La Bastida de les Alcusses

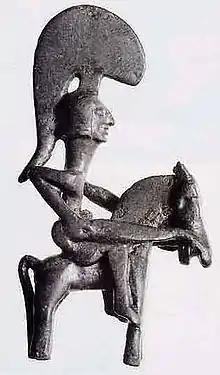
The Guerrero de Mogente (7.3 cm), a bronze votive discovered in 1931 by Vicente Espí while working in Department 218. (Bastida de les Alcusses)

The inhabitants of la Bastida lived in a stratified society. Status and wealth are shown in jewellery, house size and imported goods.